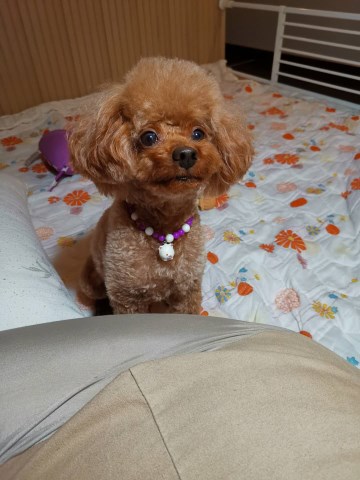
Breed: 7449-n000128-teddy